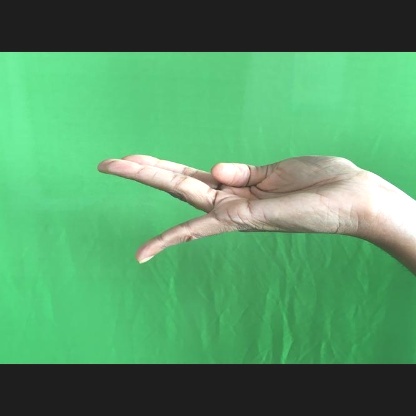
Mudra: Chaturam